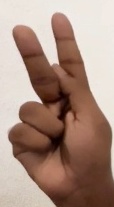
ASL sign: K